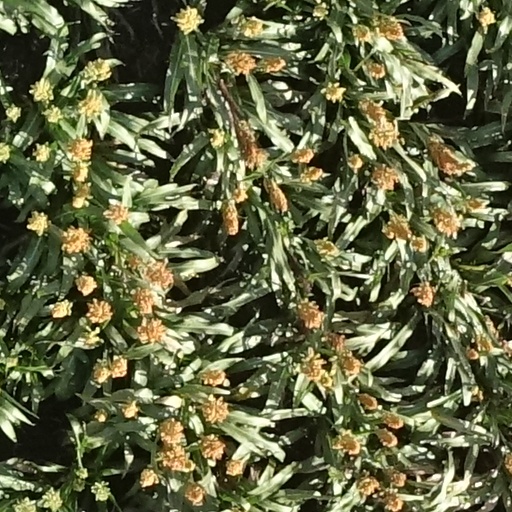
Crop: sorghum